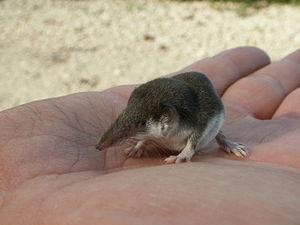
Voici la liste des espèces mammifères signalées en Chine. Il y a 495 espèces de mammifères en Chine, dont 13 sont en danger critique d'extinction, 24 sont en danger, 47 sont vulnérables, et 7 sont quasi menacées. Trois des espèces listées pour la Chine sont considérées comme éteintes.